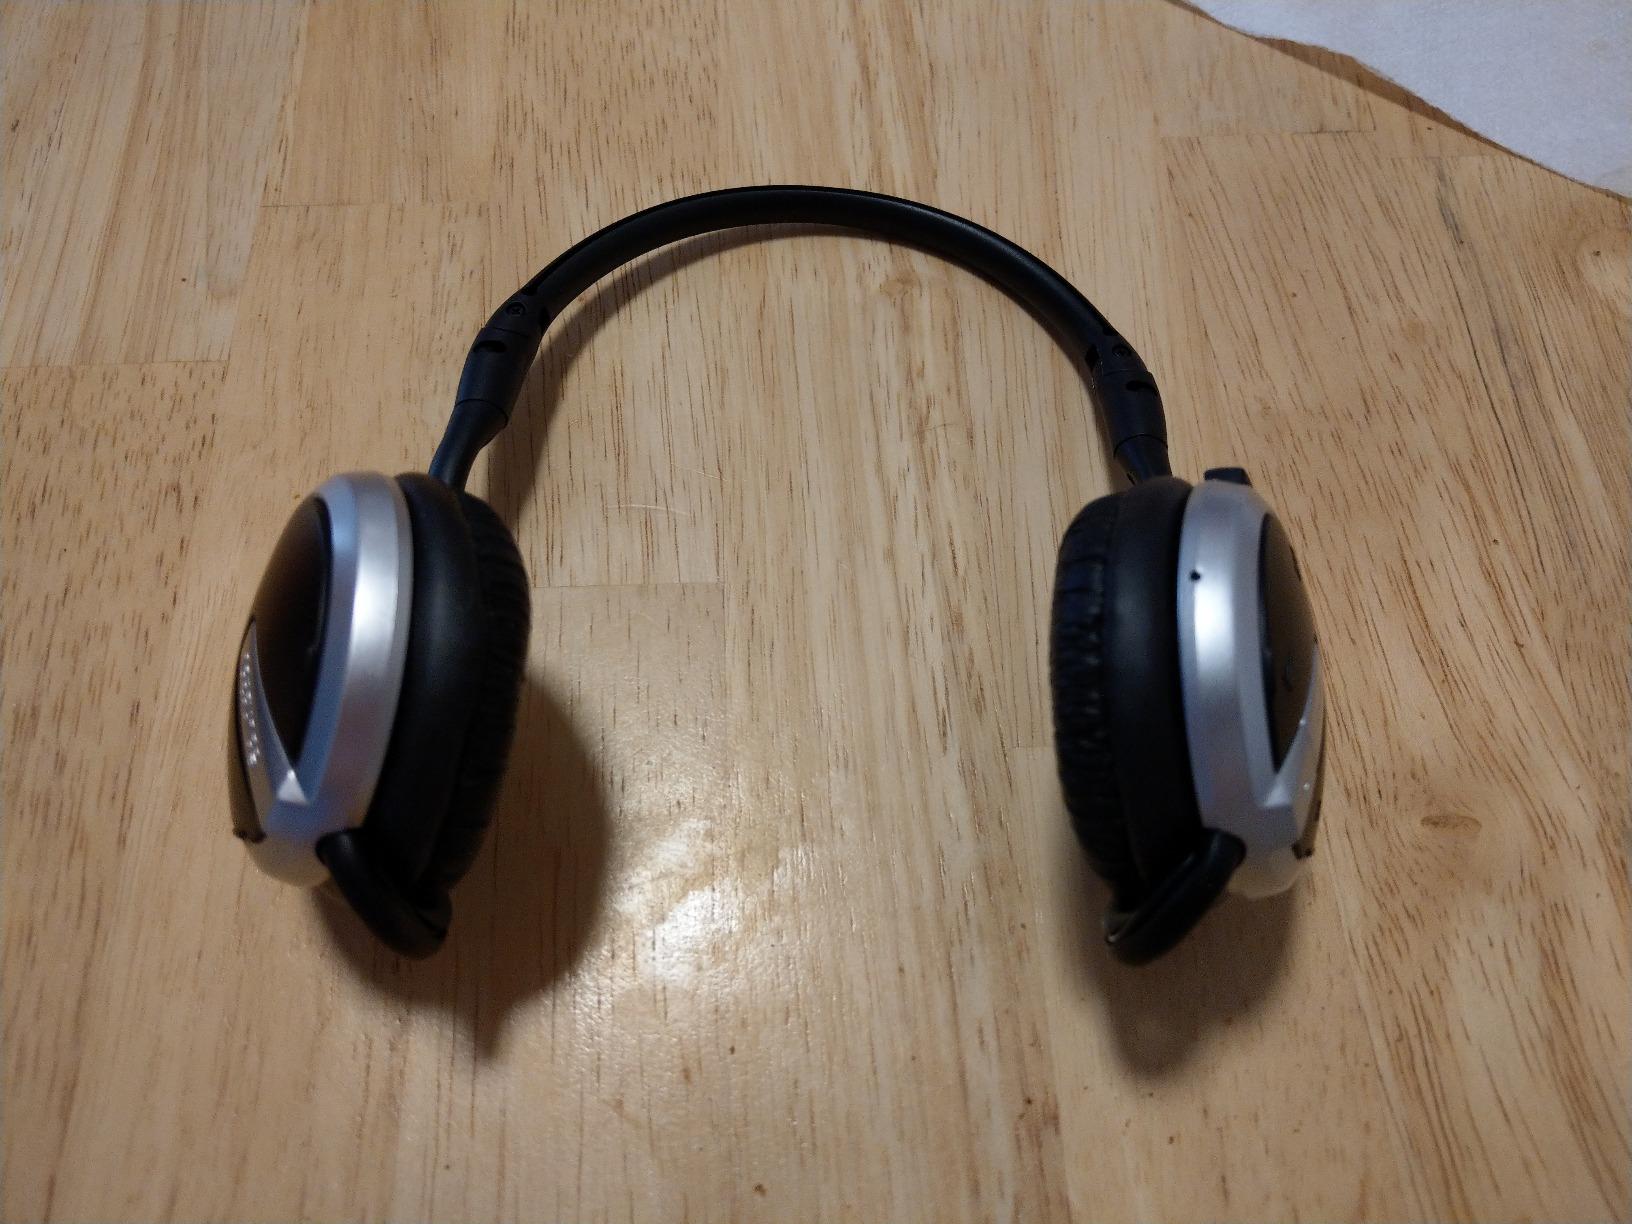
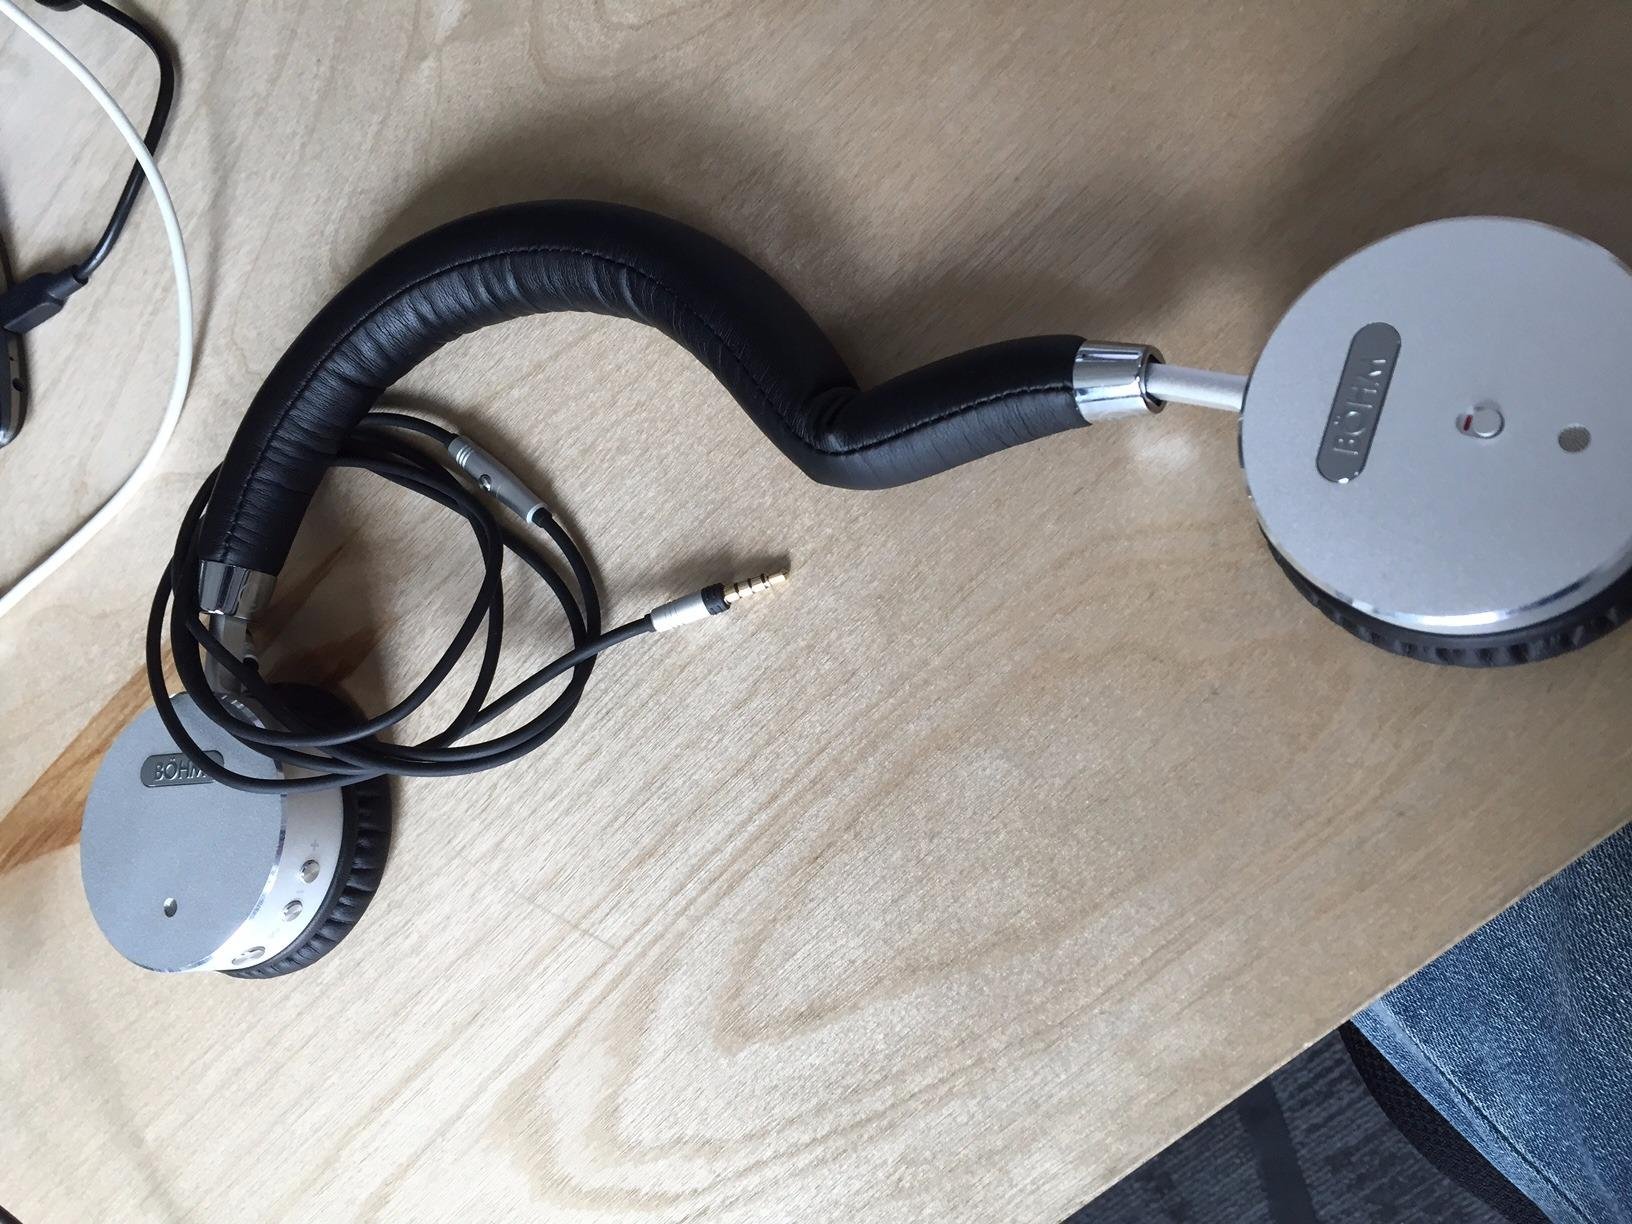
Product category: headphones
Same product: no